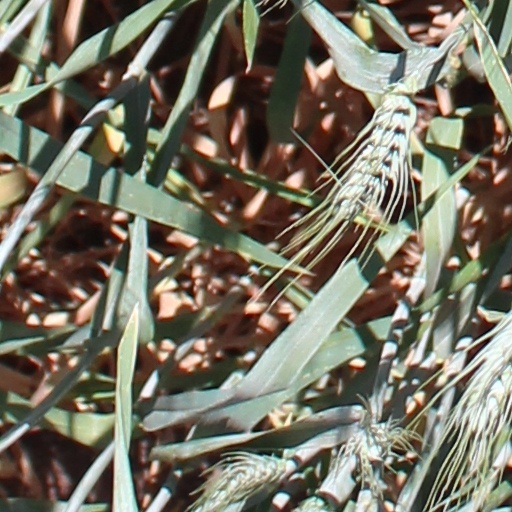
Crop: wheat